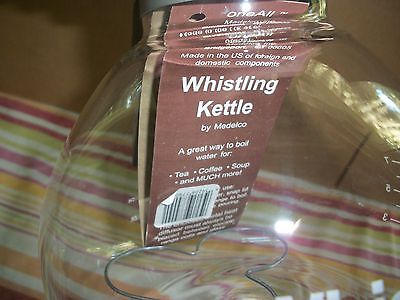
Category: kettle